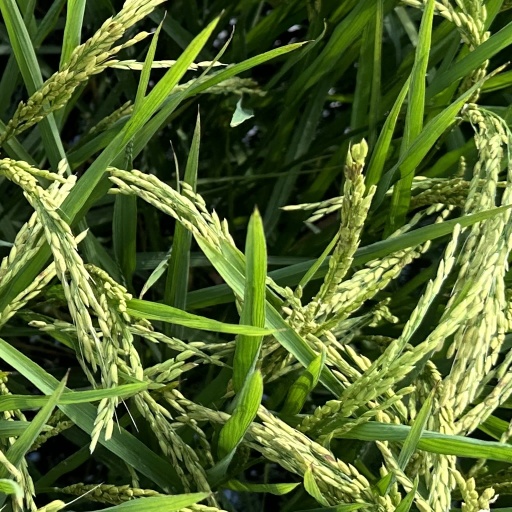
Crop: rice